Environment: real
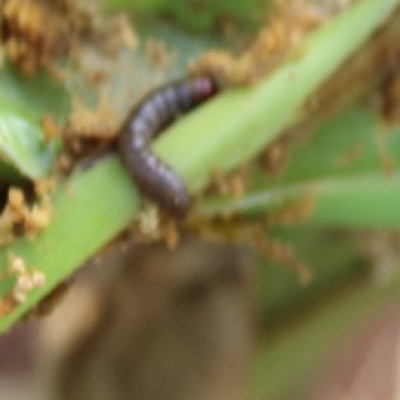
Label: fall_armyworm